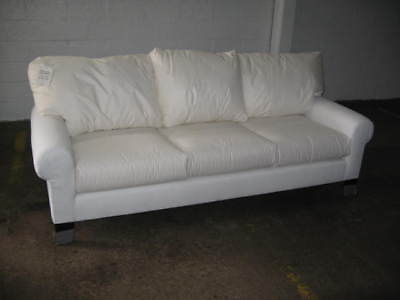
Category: sofa